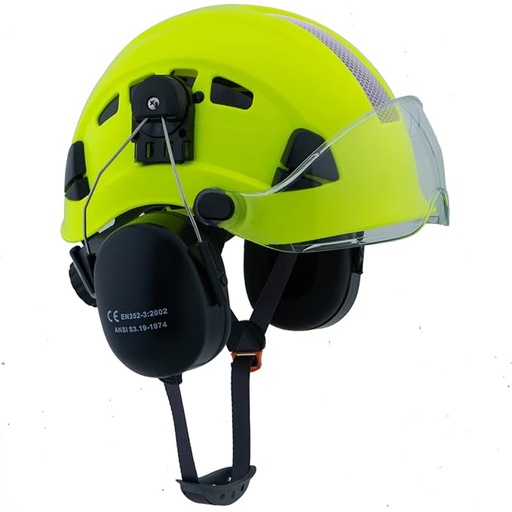
LOHASPRO Arborist Forestry Helmet Safety Hard Hat with Visor and Ear Muffs for Tree Service Logging Cutting Wood Chainsaw Helmet Garden Work Trimming Mowing(P91 Lime+Clear Visor+Earmuff)
About This 【3-IN-ONE Forestry Equipment】3-IN-1 forestry helmet arborist helmet hard hat with visor and earmuffs ear protection comes with an ANSI Z89.1 approved climbing style safety hard hat helmet, an retractable up-down visor where reading glasses can be worn underneath,and adjustable NRR 24dB/SNR 29dB ear muffs. Forestry tree service chainsaw helmet hard hat with visor and earmuffs is great for arborist helmet,woodsman helmet, logger hardhat helmet or forestry tree cutting equipment. 【Reliable Protection】Arborist helmet forestry helmet chainsaw helmet hard hats with visor and earmuffs are approved with ANSI Z89.1 Type I Class C Head Protection, ANSI Z87.1 Face & Eye Protection and ANSI S3.19 Hearing Protection. Made of high impact hardhat ABS shell, durable hard hat visor,NRR 24dB/SNR 29dB earmuffs, this is why LOHASPRO arborist helmet forestry helmet chainsaw helmet hard hats with visor and earmuffs are reliable for your protection in garden work forestry work. 【Comfortable Fit】Arborist helmet forestry helmet tree service hard hat with visor and earmuffs comes with 6 pt. ratchet suspension for improved comfort. Ideal for hot-weather use, Hardhat helmet ventilation design features 8 vents for superior cooling and internal air circulation. The ratchet knob on arborist helmet chainsaw helmet forestry hard hat with visor and earmuffs is simple to adjust from 20.5 to 25 inches,fits on head size from 6.5 to 8". 【Application】3-IN-1 forestry helmet arborist helmet chainsaw helmet hard hats with visor and earmuffs ear protection are excellent for head,eyes and hearing protection,such as tree cutting chipper helmet hard hat,logger logging helmet hardhat hard hats men, lawn mowing grass cutting helmet,arborist helmet forestry garden work, tree service trimmer helmet hard hat, wood working cutting chopping hard hat helmet , string weed trimming trimmer helmet hard hat, brush cutting hard hat helmet. 【Problem Your Meet】If you want to be equipped with certified forestry equipment for safety, LOHASPRO forestry helmet arborist helmet chainsaw helmet hard hats with visor and earmuffs .Contact us immediately if you have any question about LOHASPRO hard hat. We can try our best to solve Overview Brand : LOHASPRO Size : One Size Style : Modern Color : P91 Lime+Clear Visor+Earmuff League : MMA
Brand: LOHASPRO
Category: Business & Industrial > Forestry & Logging > Forestry & Logging Protective Gear > Forestry & Logging Helmets